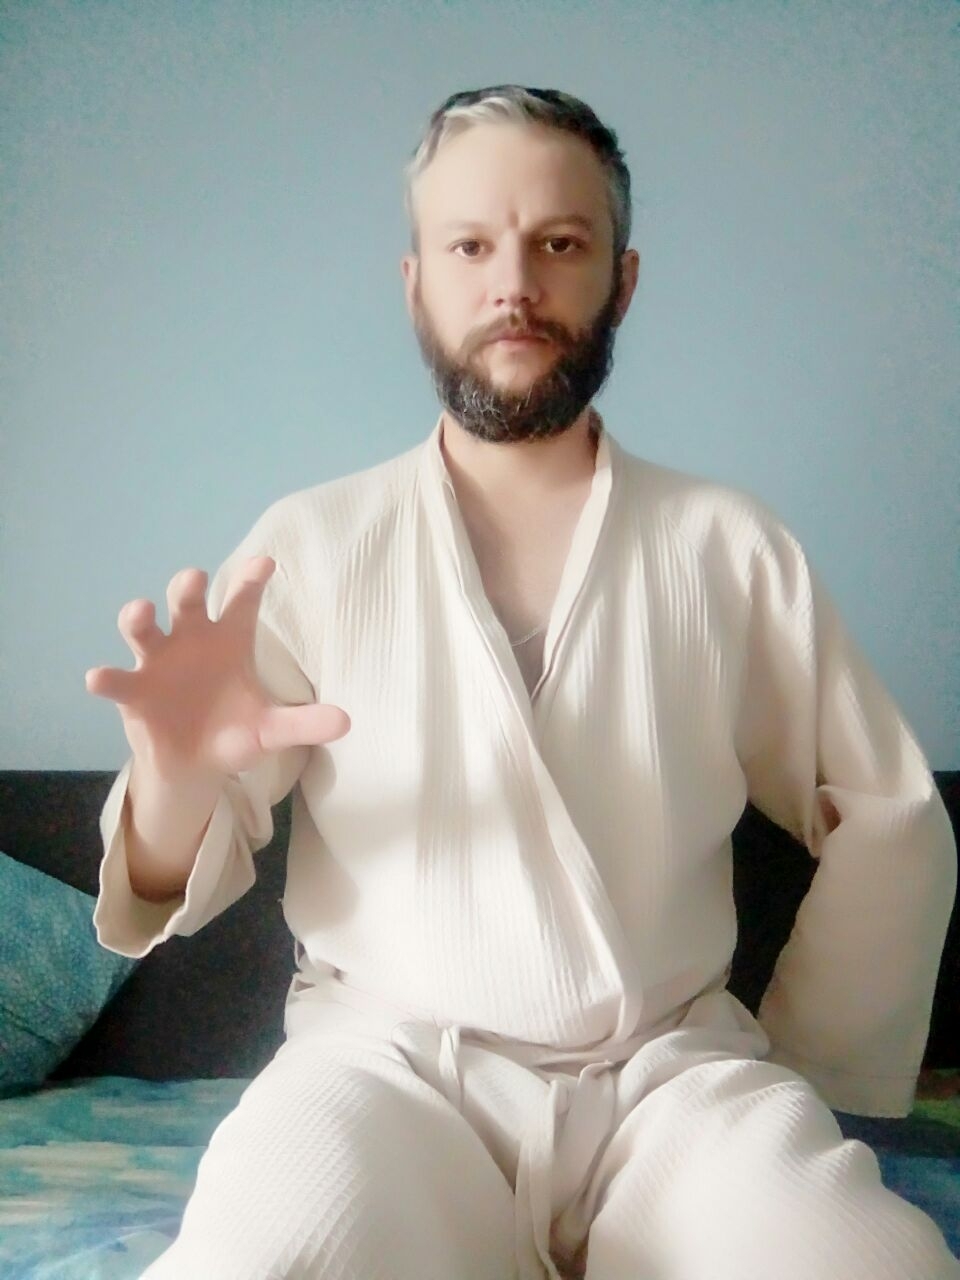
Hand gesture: grabbing